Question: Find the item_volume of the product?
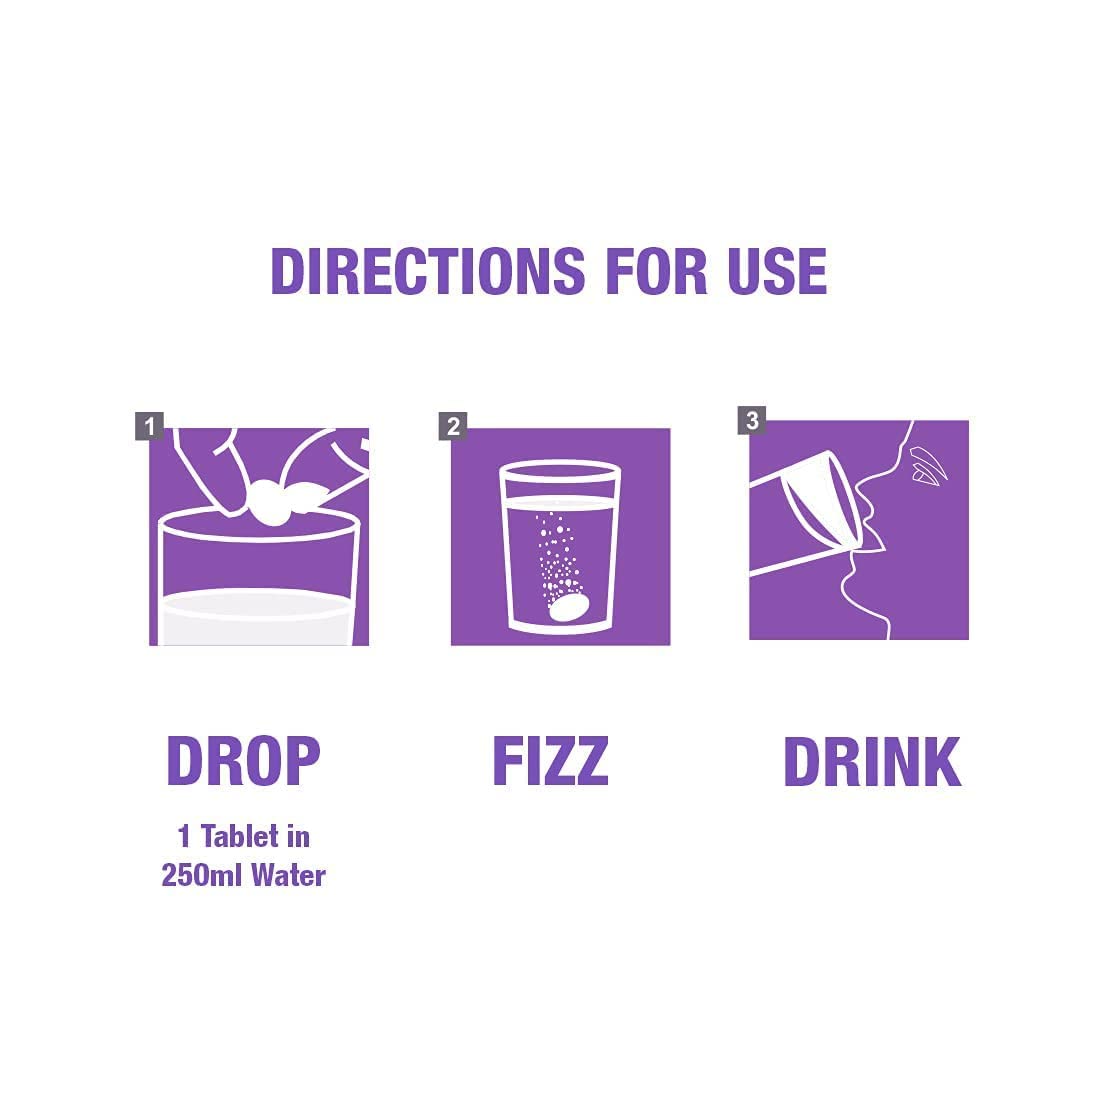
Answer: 250.0 millilitre